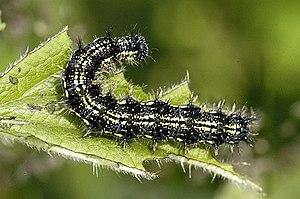
La Petite tortue ou Vanesse de l'ortie, Aglais urticae, est une espèce de lépidoptères de la famille des Nymphalidae. Elle est largement répandue en Europe, et sa chenille se nourrit d'orties.